Finland women's national ice hockey team

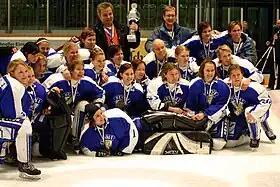

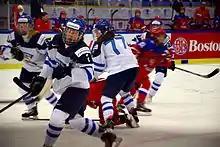
Finland against Russia in 2015 world championships

Finland has finished third or fourth in almost every World Championships and Olympics, with one exception being a fifth place finish at the 2014 Winter Olympics and second place at the 2019 World Championship. They are ranked behind Canada (#2) and the United States (#1). Historically, Finland's primary rival was Sweden, which finished second to Canada at the 2006 Winter Olympics. Finland finished fourth, losing the game for the bronze medal to the United States. Finland defeated the United States for the first time, at the 2008 World Championship in China, 1–0 in overtime. Finland defeated Canada 4–3 for the first time at the 2017 World Championship in the United States. However, Finland lost the semi-final game against Canada in the same tournament, proceeding to win the bronze medal game.